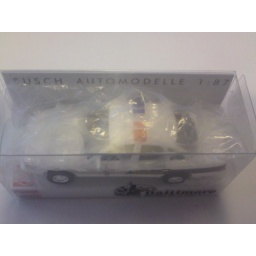
Toy car 1:87 in box upper view